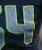
Number: 4